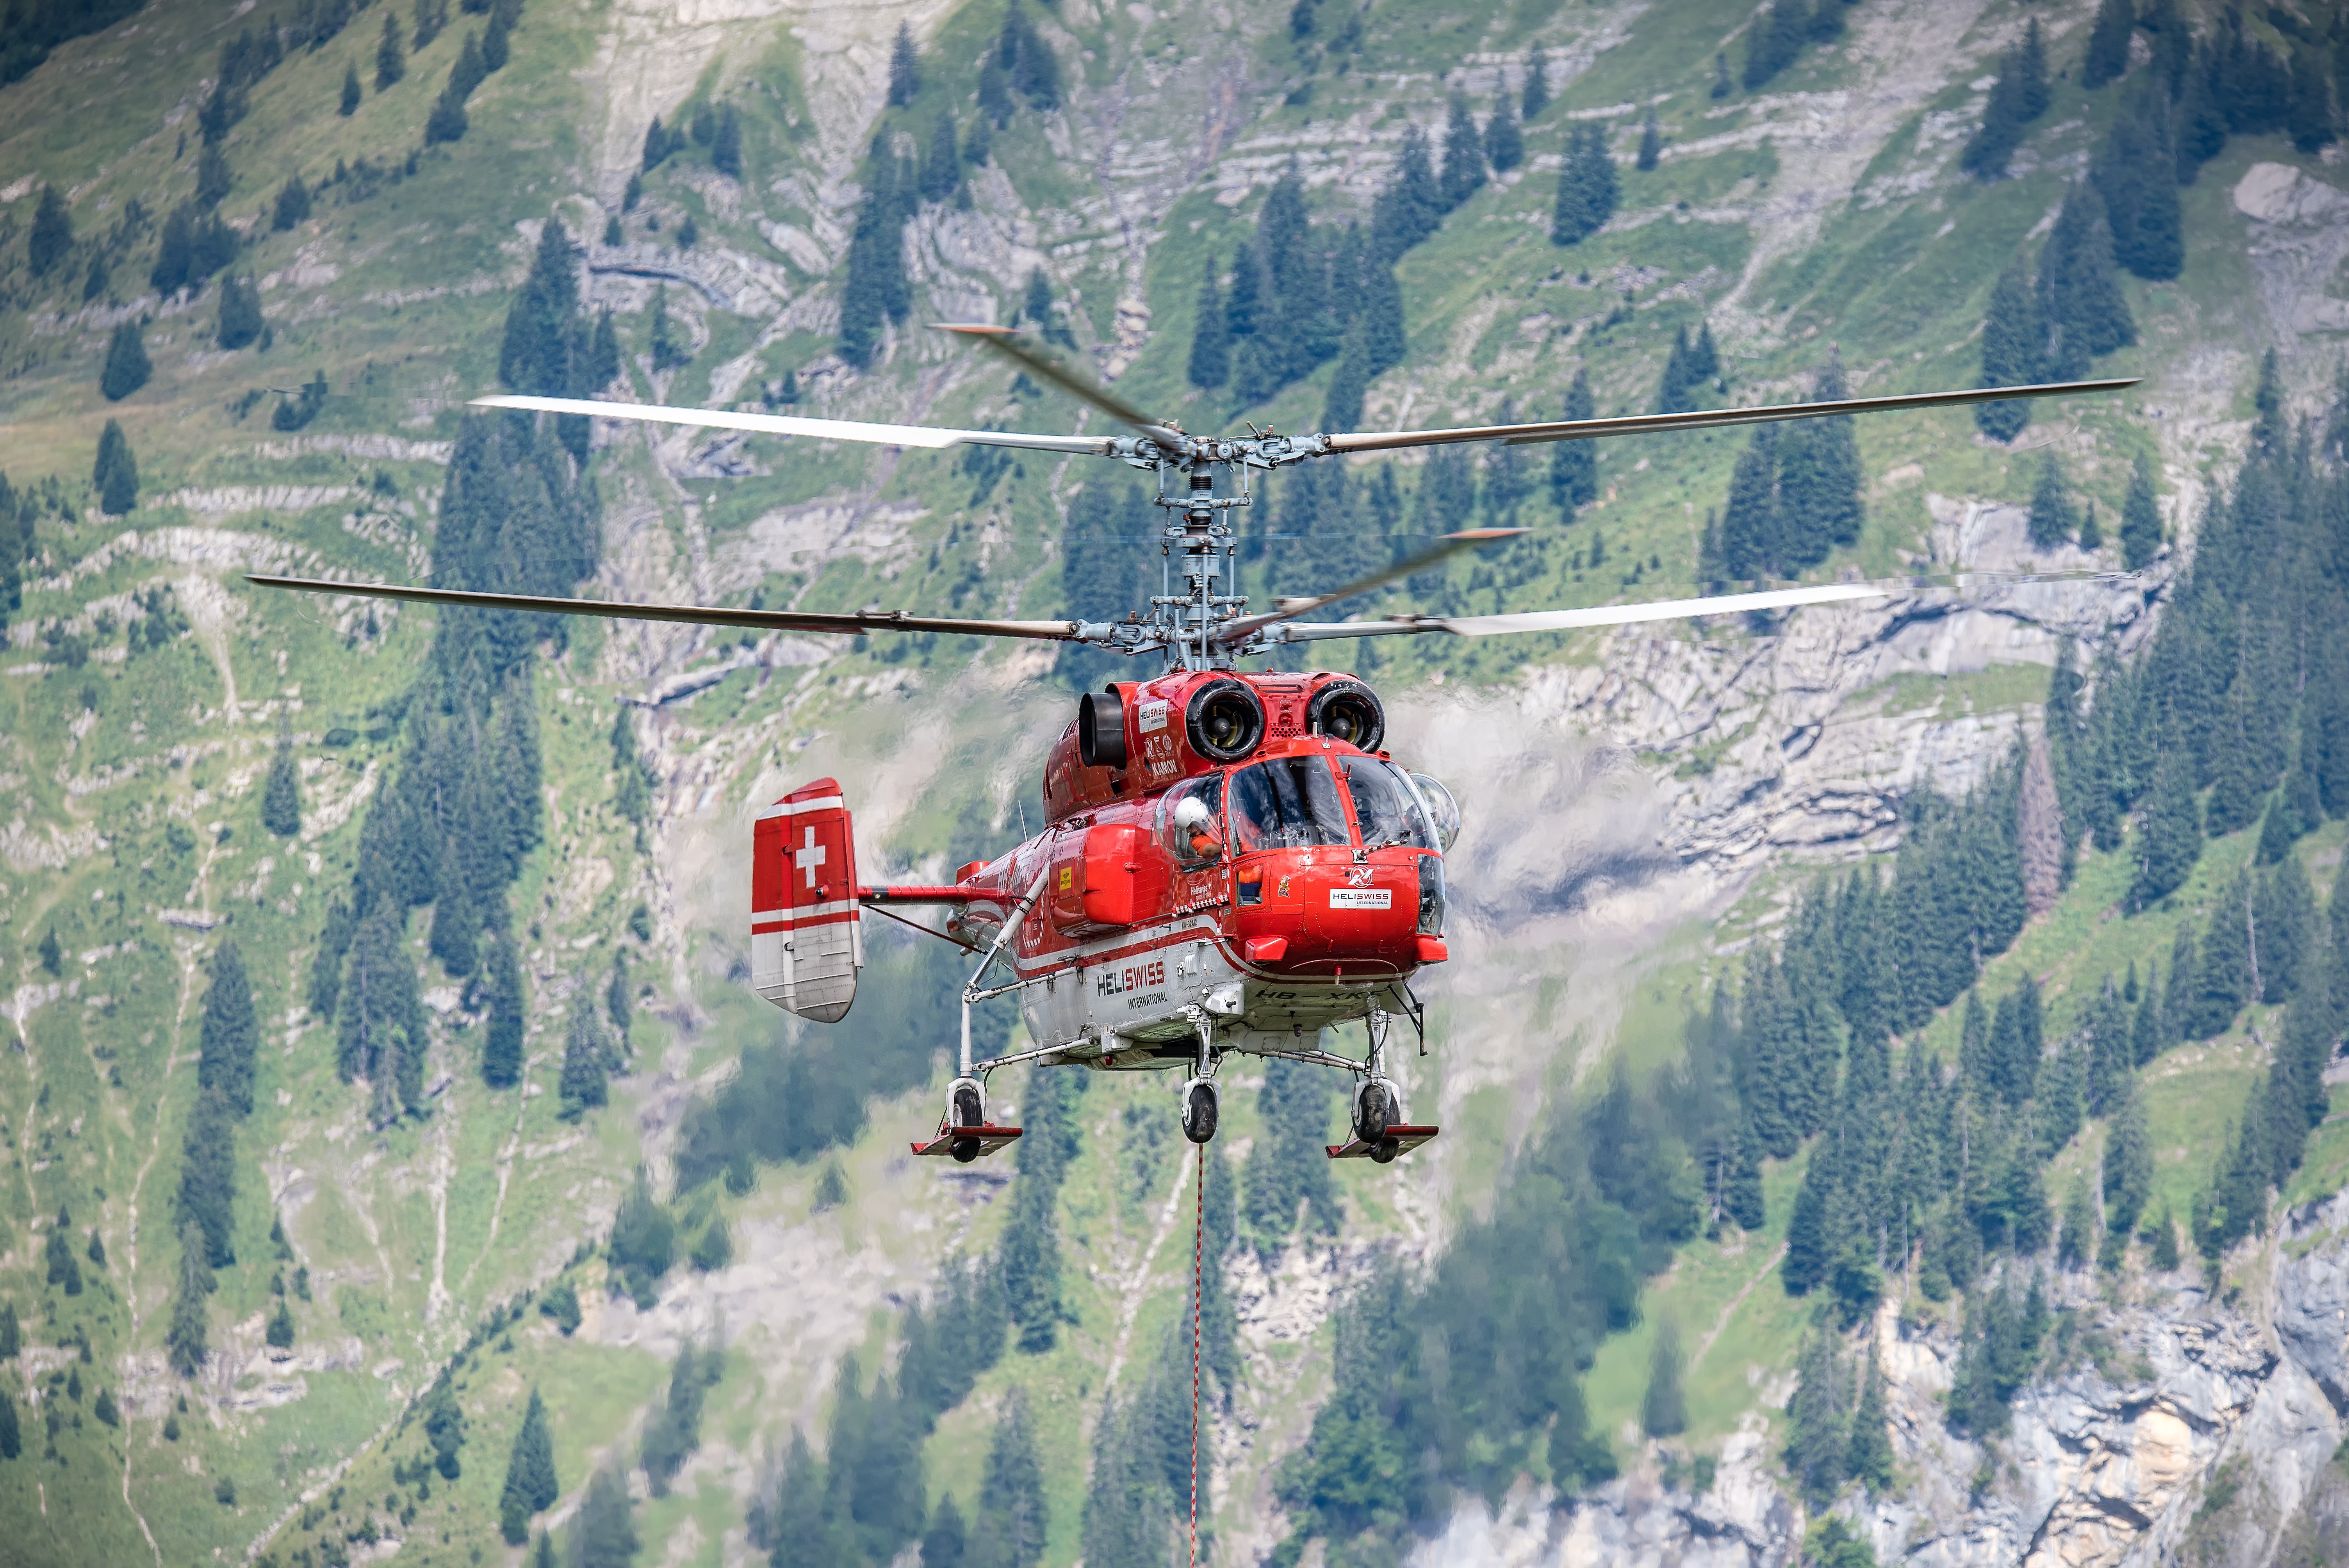
work, mountain, mountain range, aircraft, vehicle, flight, alpine, helicopter, extreme sport, cable car, alps, logging, screenshot, rotorcraft, aerial photography, atmosphere of earth, geological phenomenon, kamov